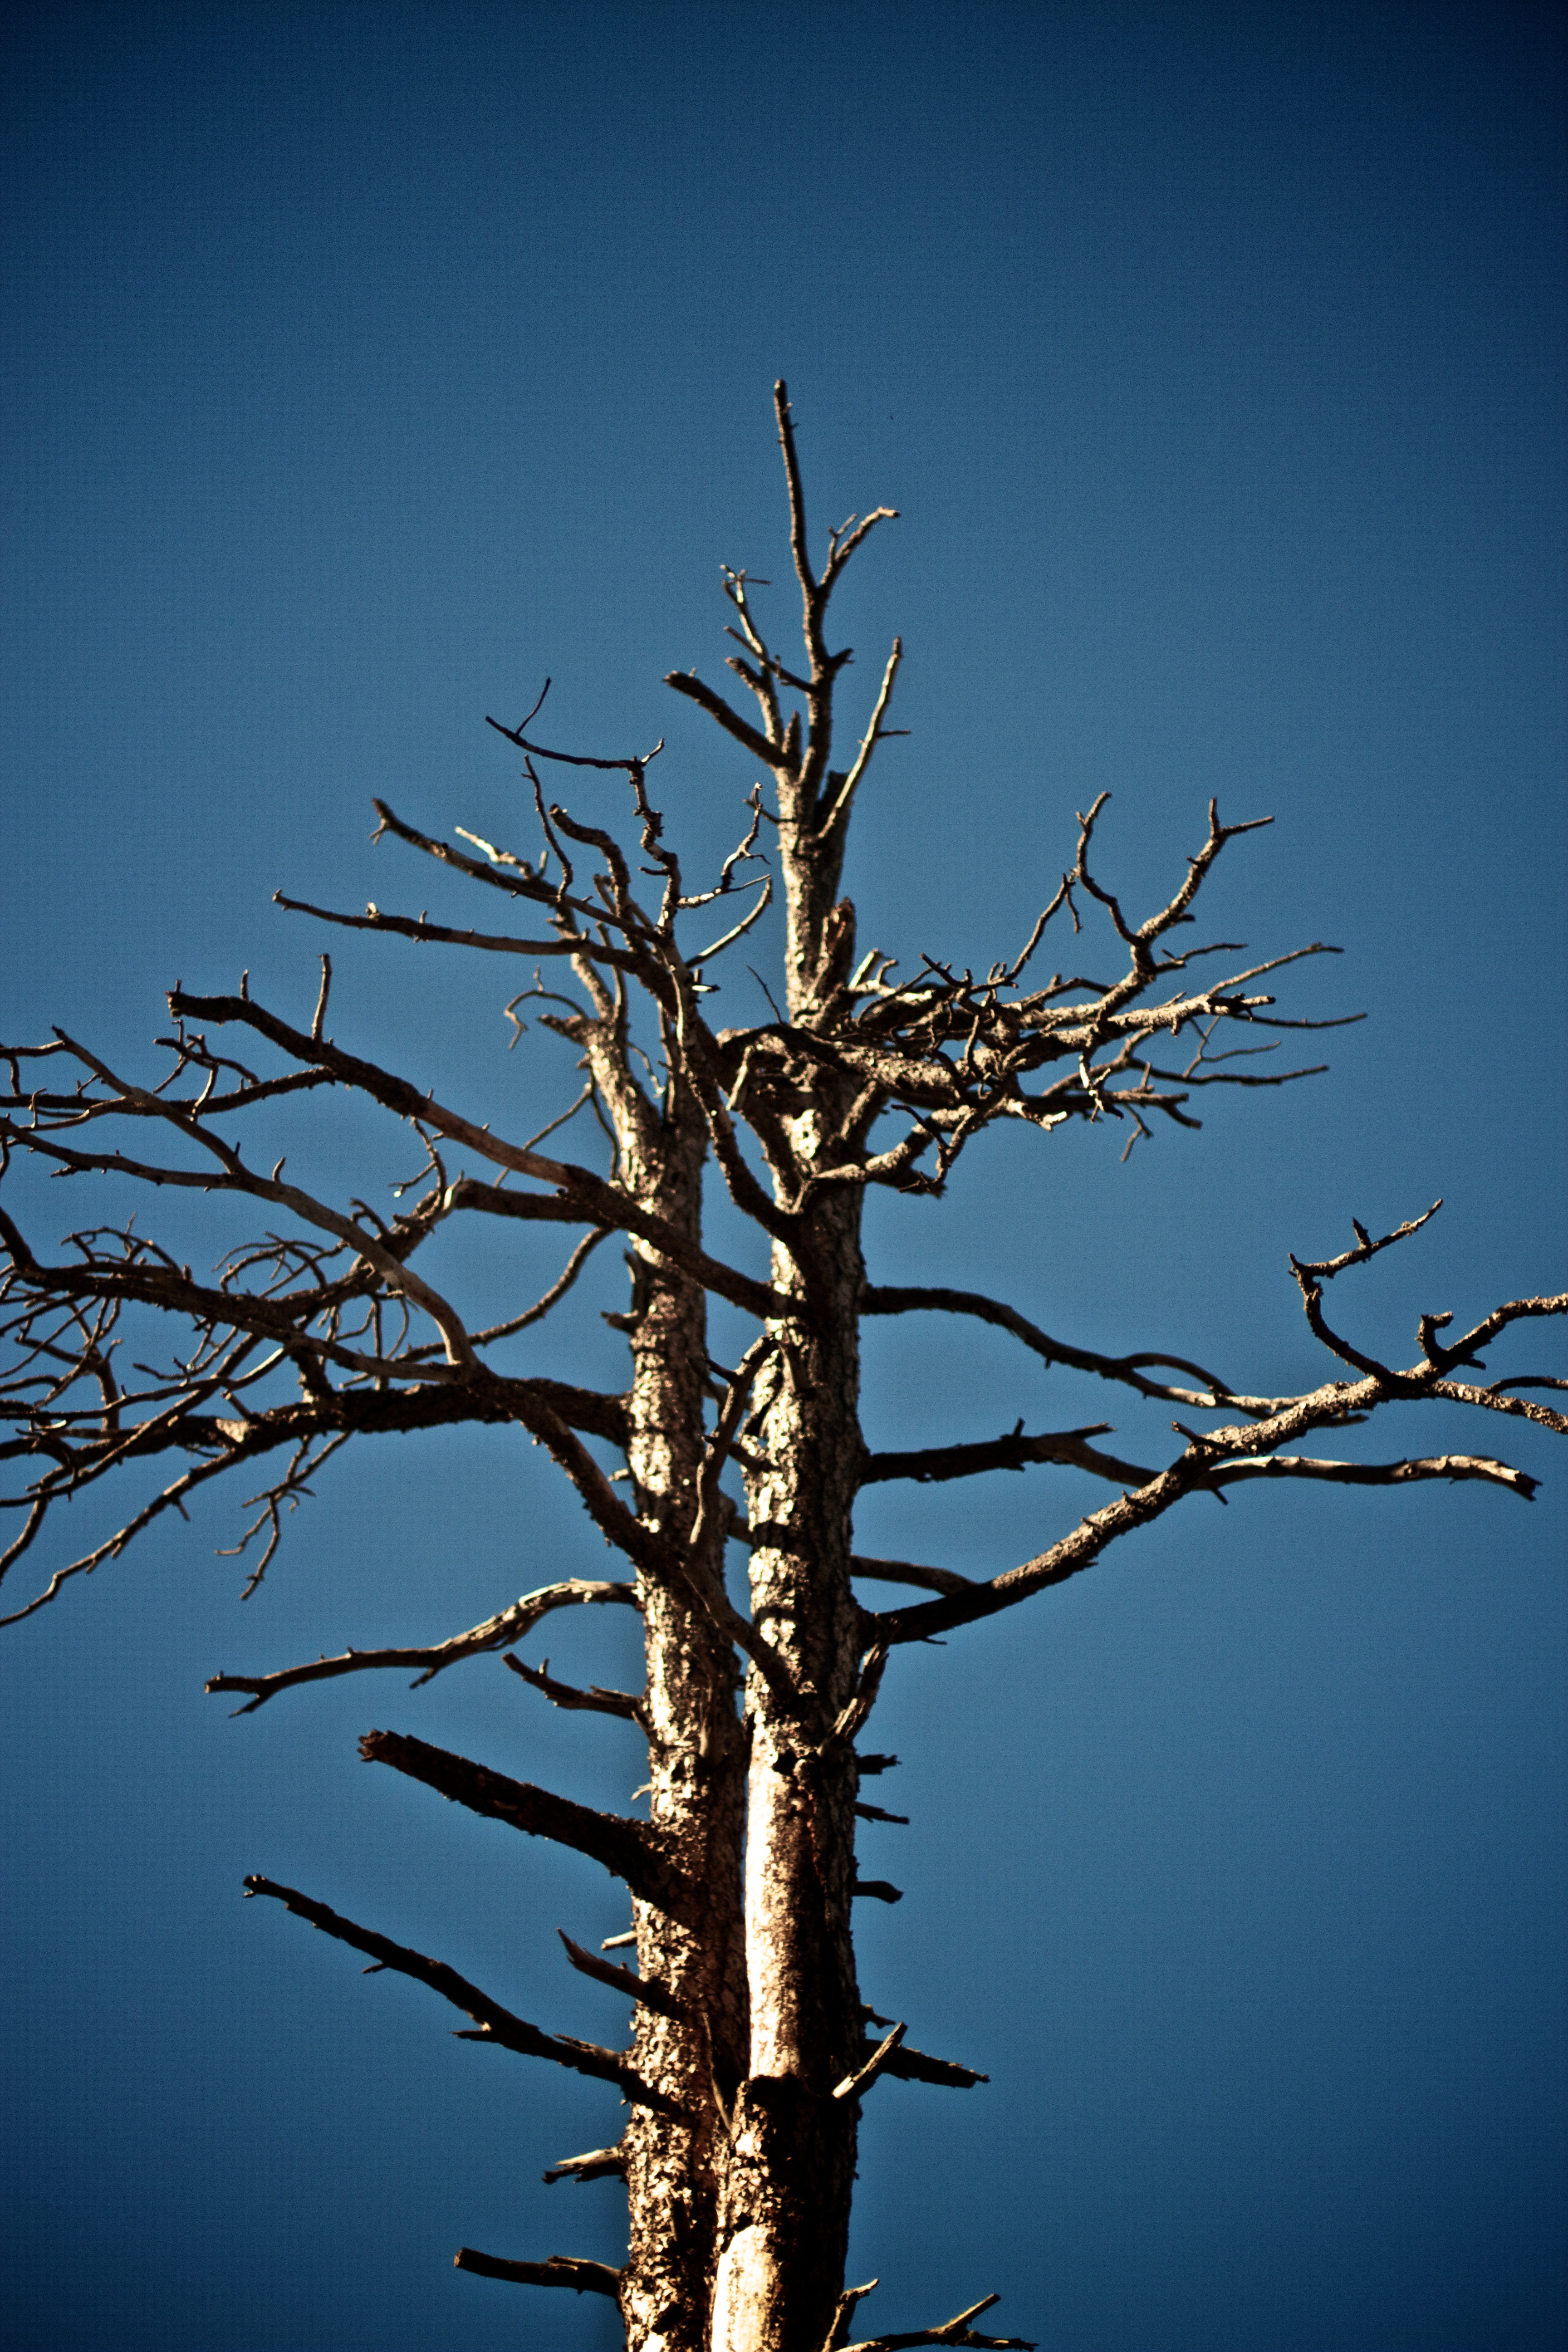
tree, nature, branch, winter, light, plant, sky, sunlight, leaf, flower, frost, reflection, blue, flora, twig, cool image, plant stem, woody plant